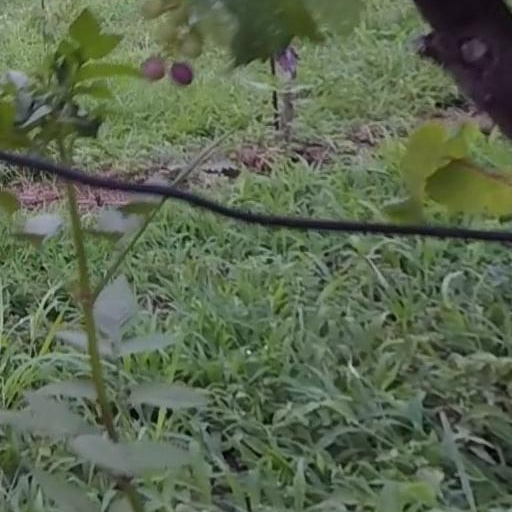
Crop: grape